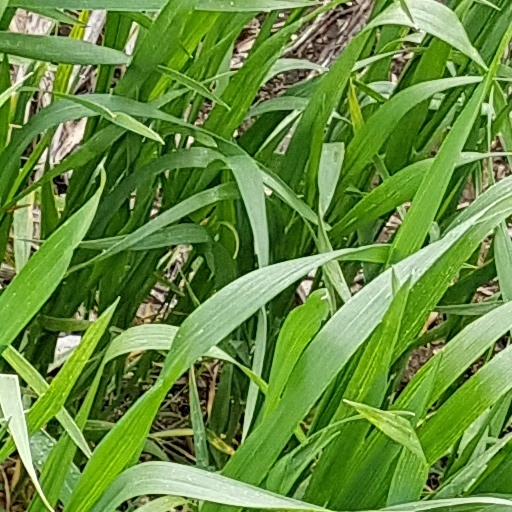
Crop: wheat